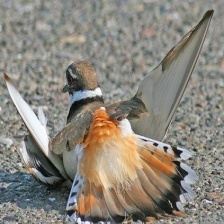
Species: KILLDEAR
Scientific name: CHARADRIUS VOCIFERUS